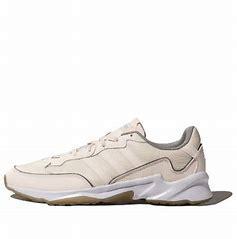
Brand: adidas
Model: neo Adidas NEO 20 20 FX